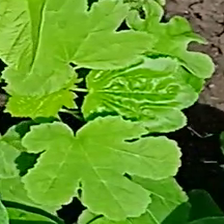
Weed species: Little_Mallow(Malva parviflora)